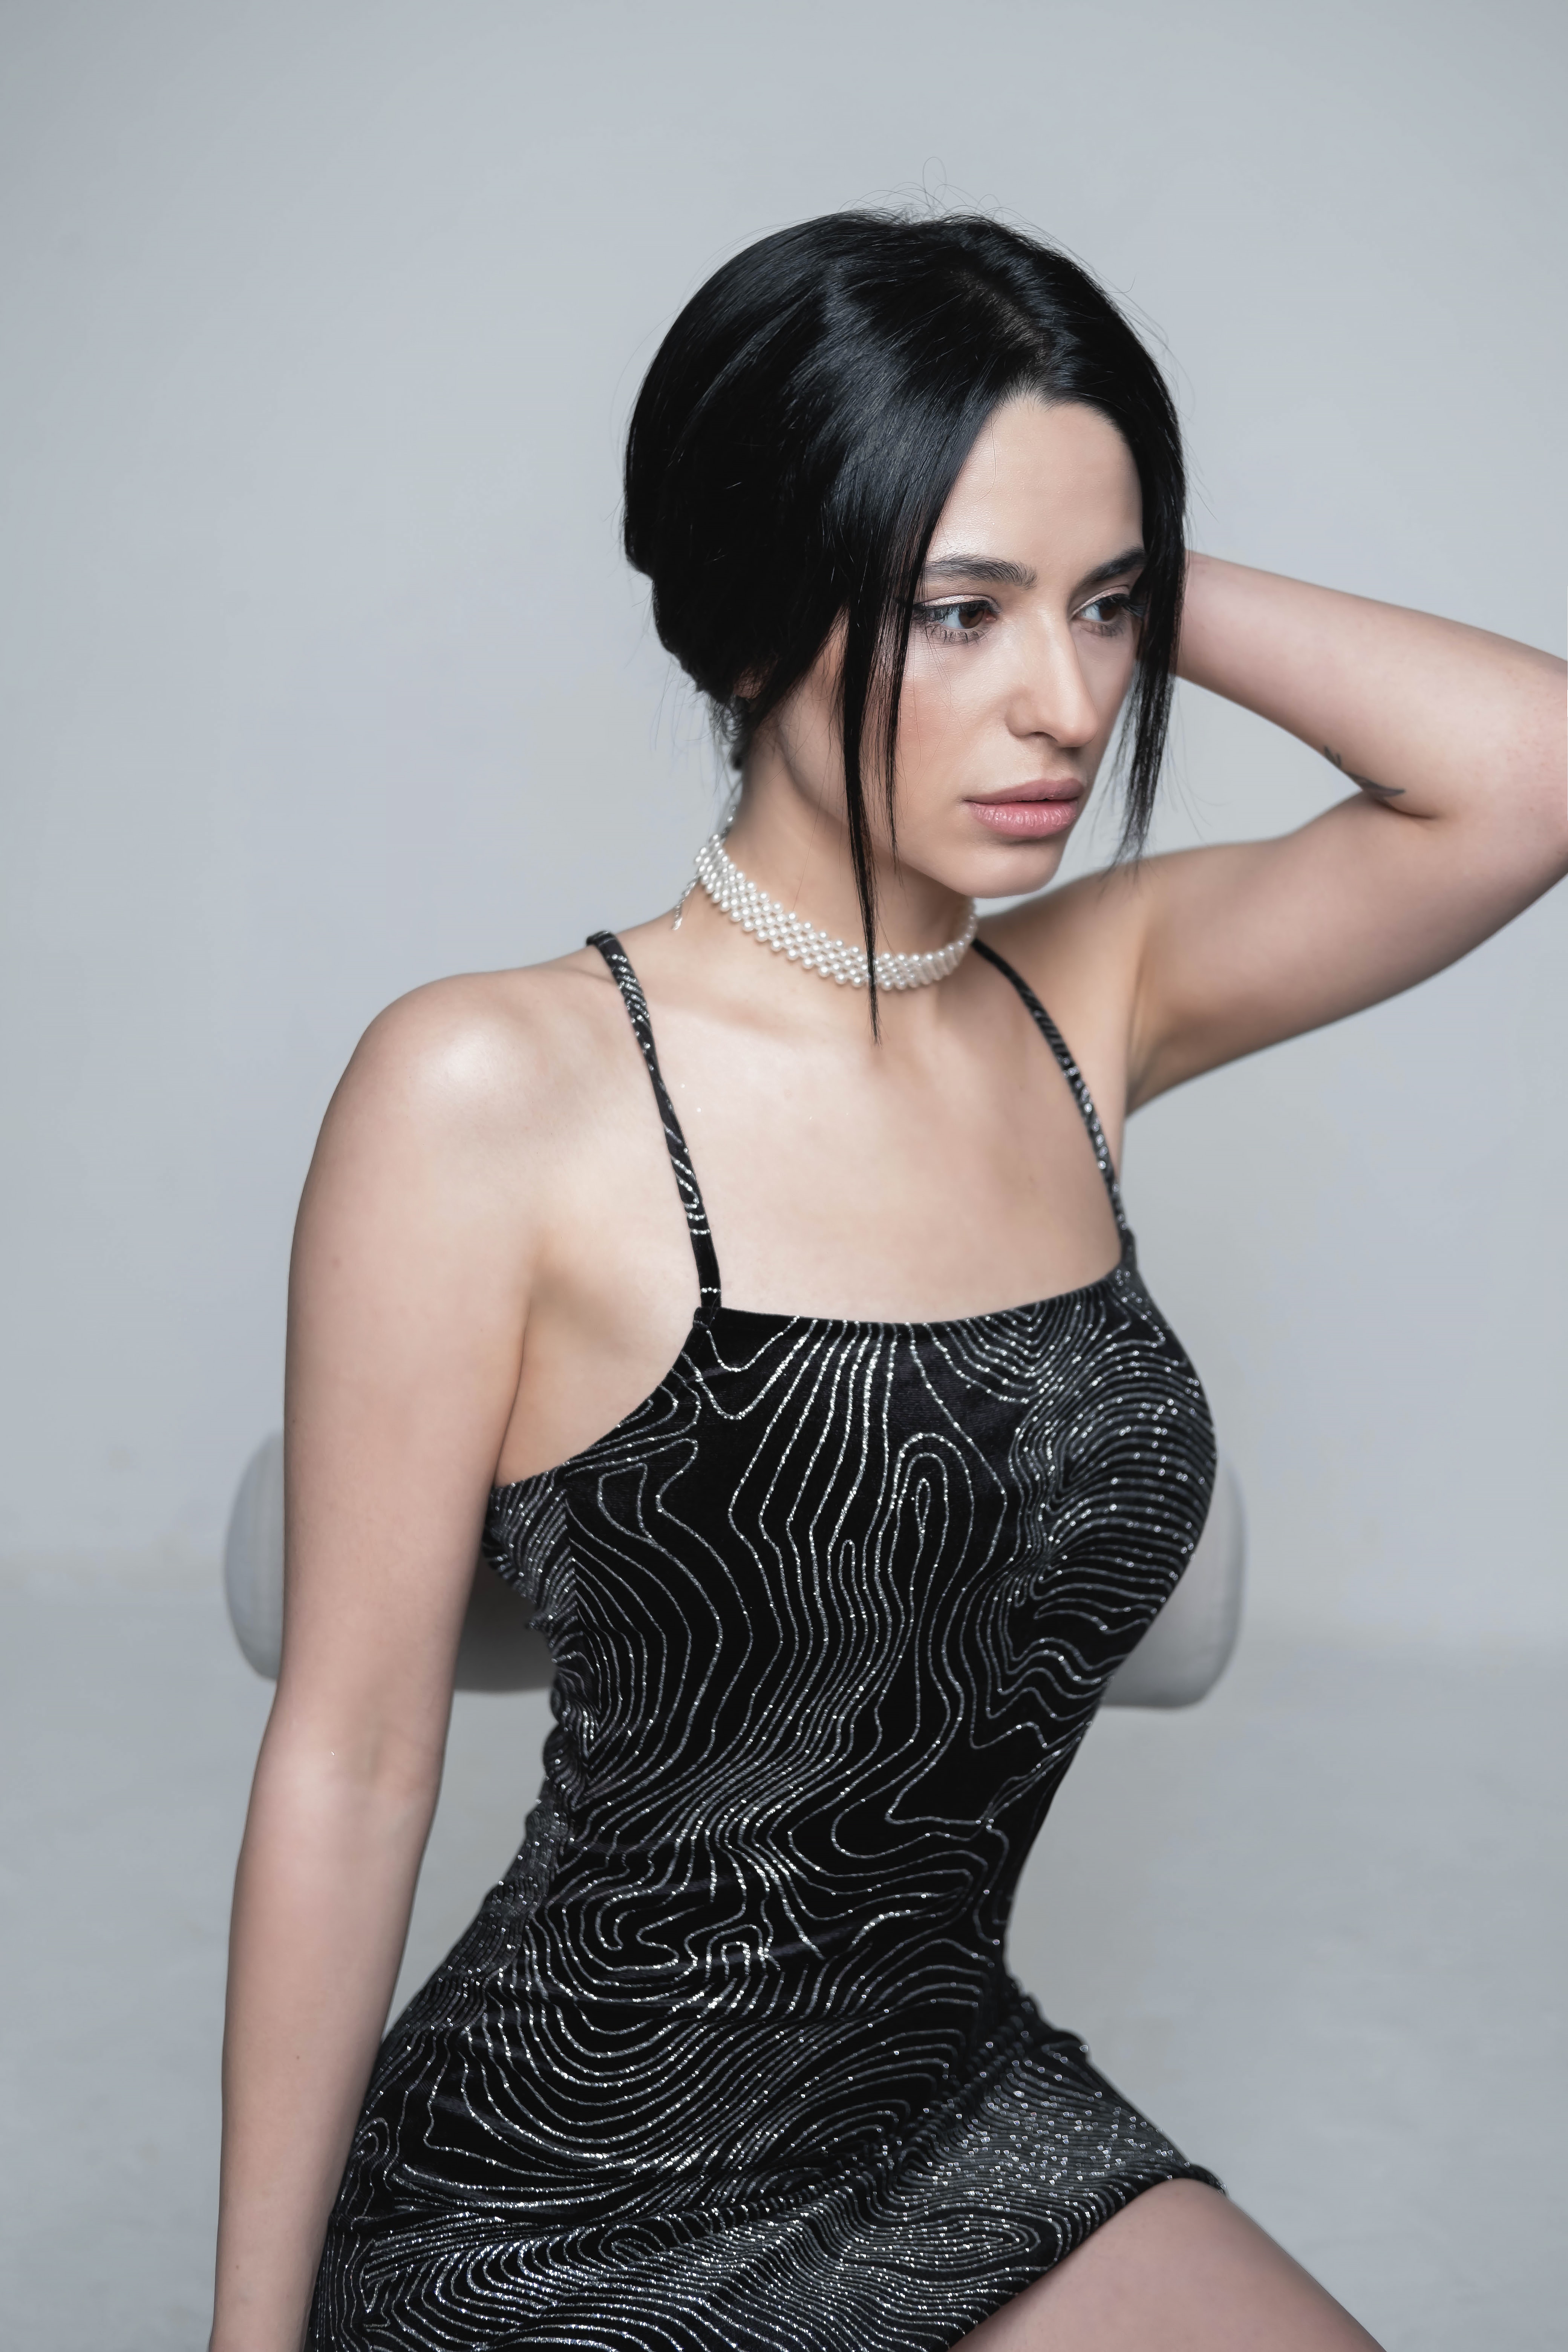
woman, hair, joint, lip, arm, shoulder, One piece garment, flash photography, eyelash, neck, sleeve, waist, dress, thigh, day dress, black hair, fashion design, fashion model, chest, trunk, makeover, elbow, long hair, jewellery, human leg, abdomen, formal wear, brown hair, cocktail dress, pattern, fashion accessory, art model, bangs, haute couture, Strapless dress, gown, lingerie, necklace, sitting, top, undergarment, photo shoot, portrait photography, little black dress, model